Aérospatiale Alouette III

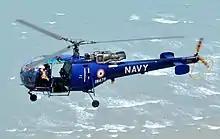
HAL Chetak from Indian Navy's INS "Rana".

The Alouette III served for over 44 years in the South African Air Force (SAAF); it is believed that 121 examples were acquired between 1962 and 1975 for the service from France. During 1966, by which point the SAAF had built up a fleet of around 50 Alouette IIIs already, it was decided to dispatch several of the type to support ground troops stationed in South West Africa attempting to contain the emerging South West African People's Organisation (SWAPO); this would be the beginnings of what would become the lengthy South African Border War. The type saw considerable action during the conflict; while initially used for more passive operations such as aerial reconnaissance, from July 1967 onwards, Alouette III participated in active combat missions as well. It was frequently employed as a support platform for performing South African counterstrike operations inside neighbouring Namibia and Angola. Reportedly, a total of eight Alouette IIIs had been listed as having been lost over the conflict zone by the end of the war.